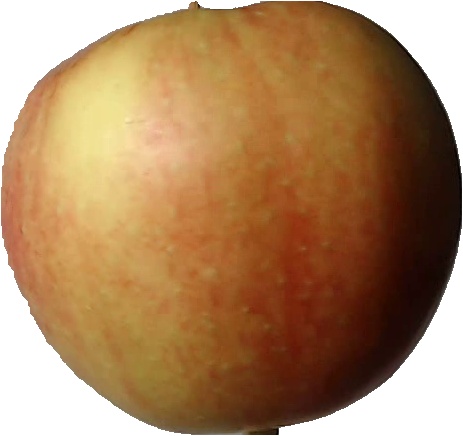
Label: apple_red_2